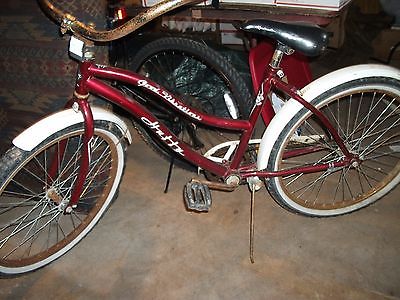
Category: bicycle